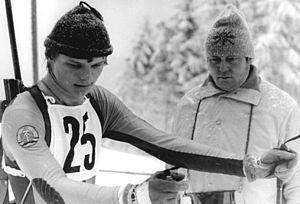
Jens Steinigen, né le 2 septembre 1966 à Dippoldiswalde, est un biathlète allemand, champion olympique de relais.